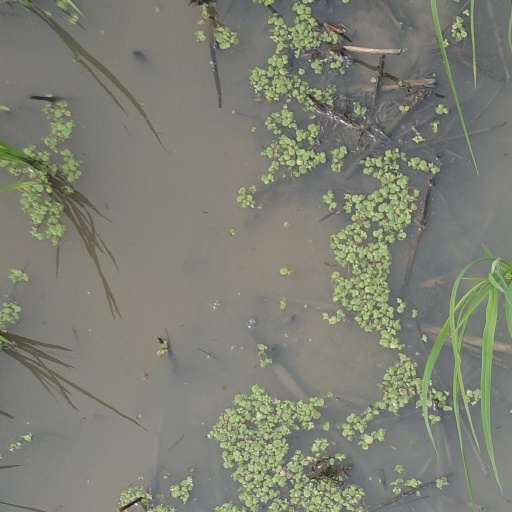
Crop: rice